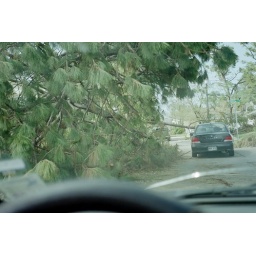
As you can see - another tree across the road - time to turn around again